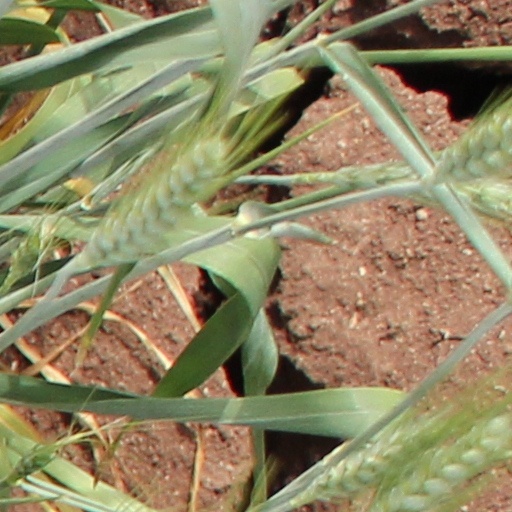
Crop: wheat